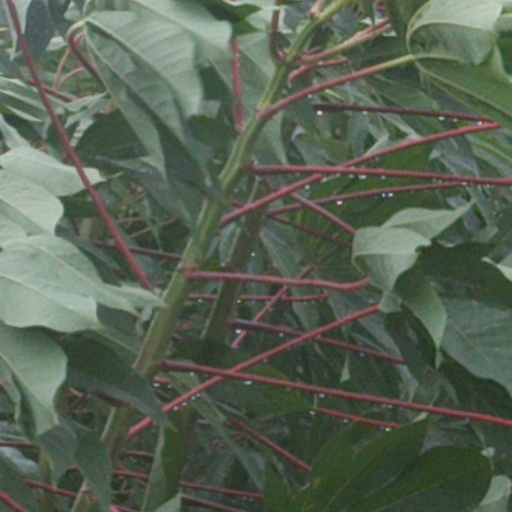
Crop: cassava